Kyaswa

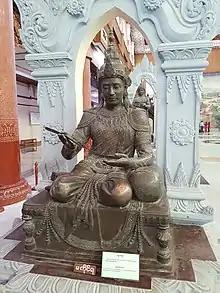

Kyaswa (1198–1251) was the king of the Pagan dynasty of Burma (Myanmar) from 1235 to 1251. Kyaswa succeeded his father Htilominlo and was even more devout. Kyaswa's reign like his father's was largely peaceful but the depletion of the royal treasury due to large tax-free religious landholdings became more pronounced. The royal treasury was so depleted that Kyaswa had trouble completing a temple. The empire founded by Anawrahta over two centuries earlier was still peaceful but already on its last legs, unprepared for the internal disorders and external forces that were to come.